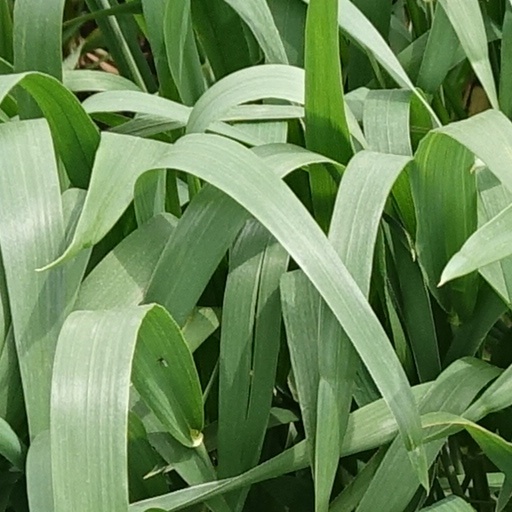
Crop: wheat